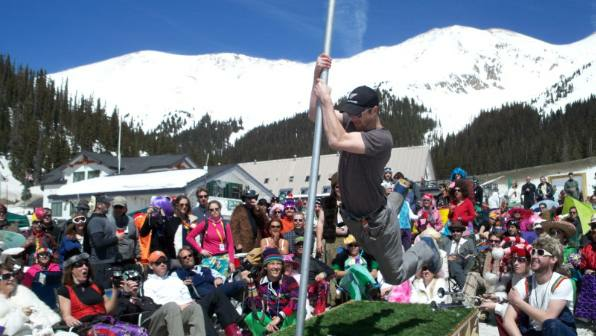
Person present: Yes